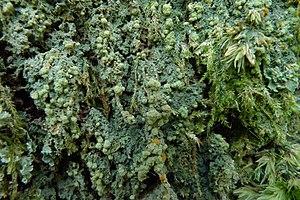
Trapeliopsis pseudogranulosa,Pont Neuf (Plouay, Morbihan, Bretagne, France)
Les Trapeliaceae sont une famille de champignons ascomycètes. Il s'agit de lichens au thalle encroûtant associés à des algues vertes. De taille moyenne, la famille comporte actuellement plus de 120 espèces regroupées en 14 genres.